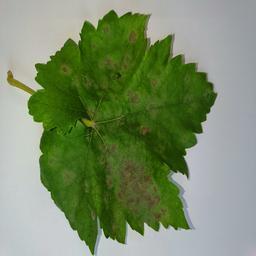
Label: Powdery Mildew